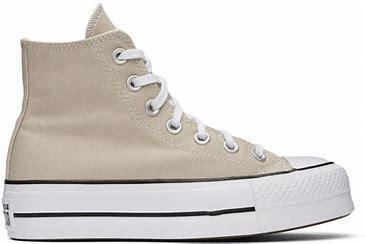
Brand: Converse
Model: Chuck Taylor All Star Platform